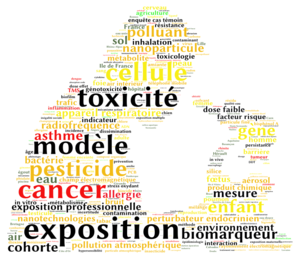
Les thématiques de la recherche en santé-environnement et santé au travail en France, de 2006 à 2016
L'expression « santé-environnement », apparue à la fin du XXᵉ siècle, désigne le champ commun aux hypothèses, connaissances et théories prospectives portant sur les relations possibles entre :